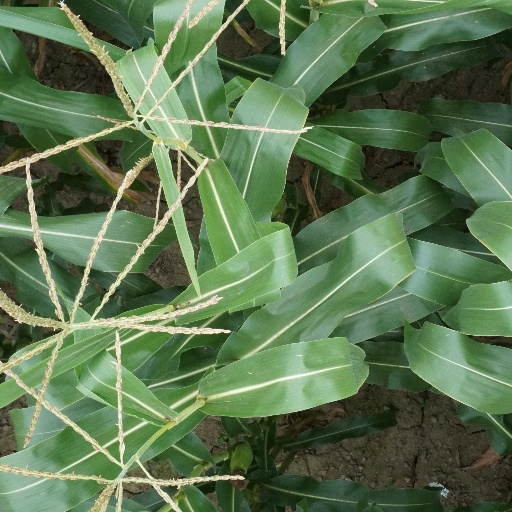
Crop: maize; corn